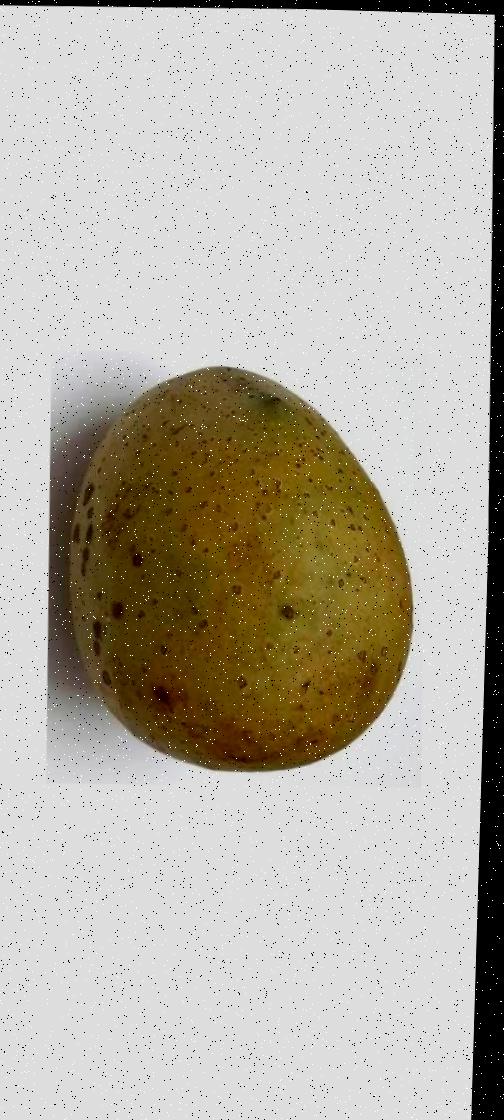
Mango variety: Gourmoti